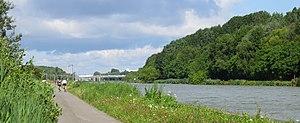
Emelgem
Emelgem est une section de la ville belge d'Izegem, en province de Flandre-Occidentale. Jusqu'en 1964, c'était une commune à part entière.